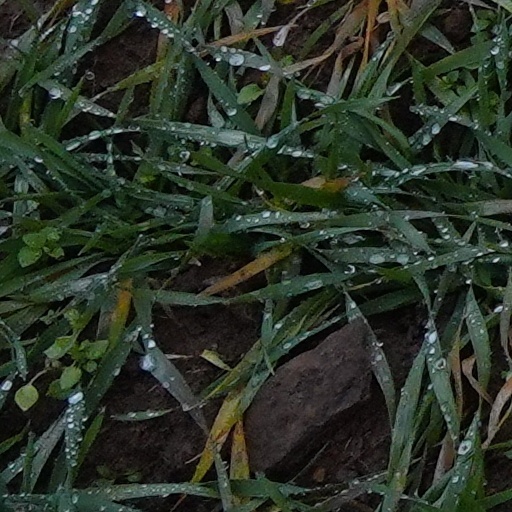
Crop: wheat